Sigurd

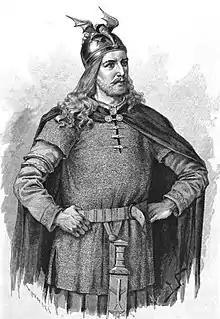
Sigurd as imagined by Jenny Nyström (1854–1946).

The so-called Prose Edda of Snorri Sturluson is the earliest non-pictorial attestation of the Scandinavian version of Sigurd's life, dating to around 1220. Snorri retells the story of Sigurd in several chapters of the section of the poem called "Skáldskaparmál". His presentation of the story is very similar to that found in the "Völsunga saga" (see below), but is considerably shorter. This version does not mention Sigurd's vengeance for the death of his father. The text identifies Sigurd as being raised in a place called "Thjod."